RCAF Station Grostenquin

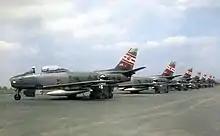
Sabres of No. 421 Squadron at Grostenquin, 1957

Pilots from all three Sabre squadrons at 2 Wing flew with 2 Wing's aerobatic team, the "Sky Lancers". The team was formed in March 1955 and performed throughout Europe until October 1955. The following year the team was based at 4 Wing.